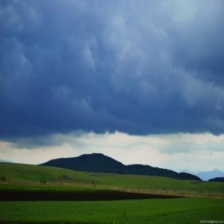
Cloud type: Stratus